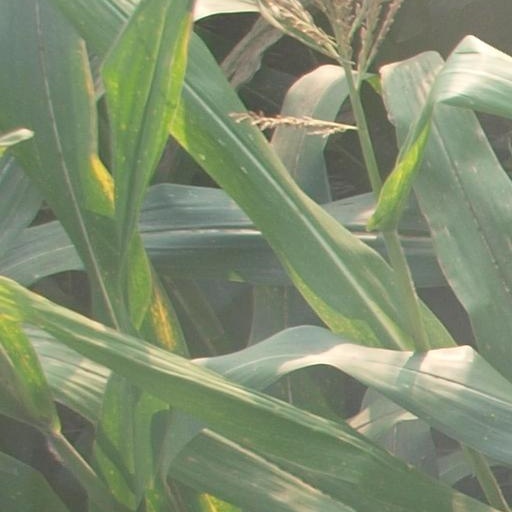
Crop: maize; corn